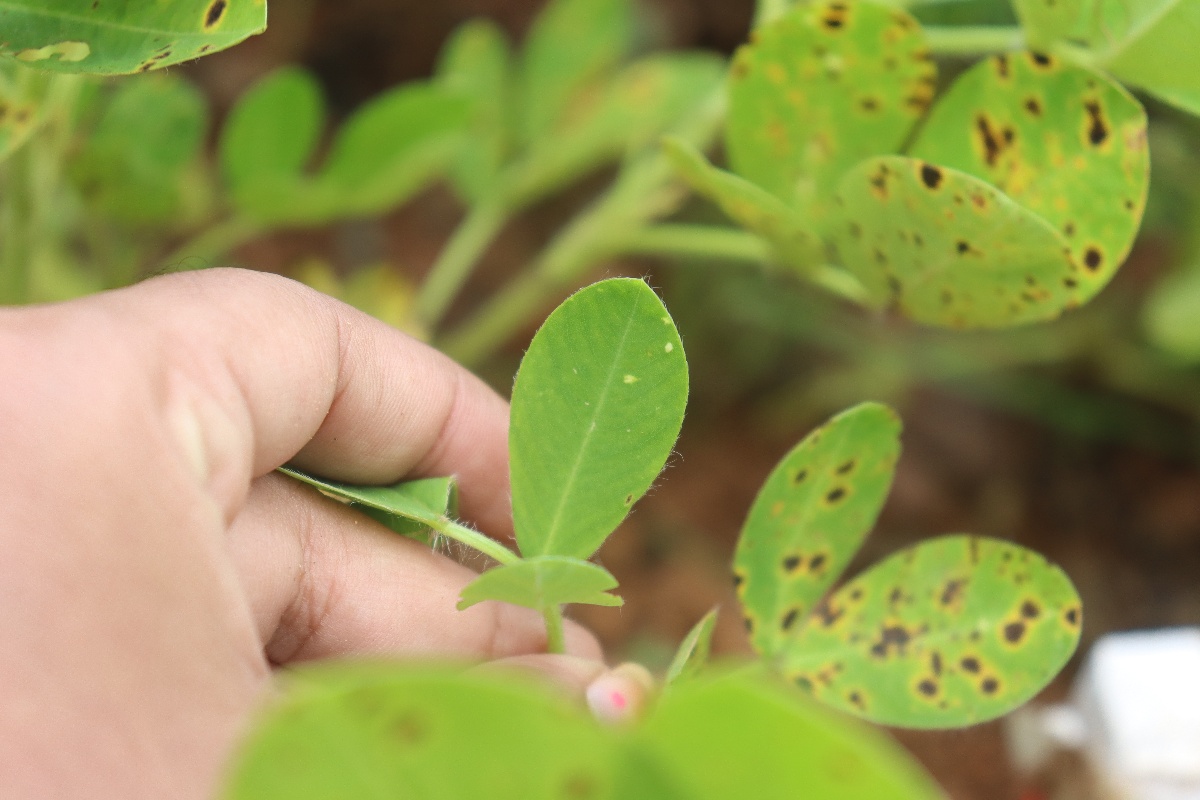
Label: late leaf spot